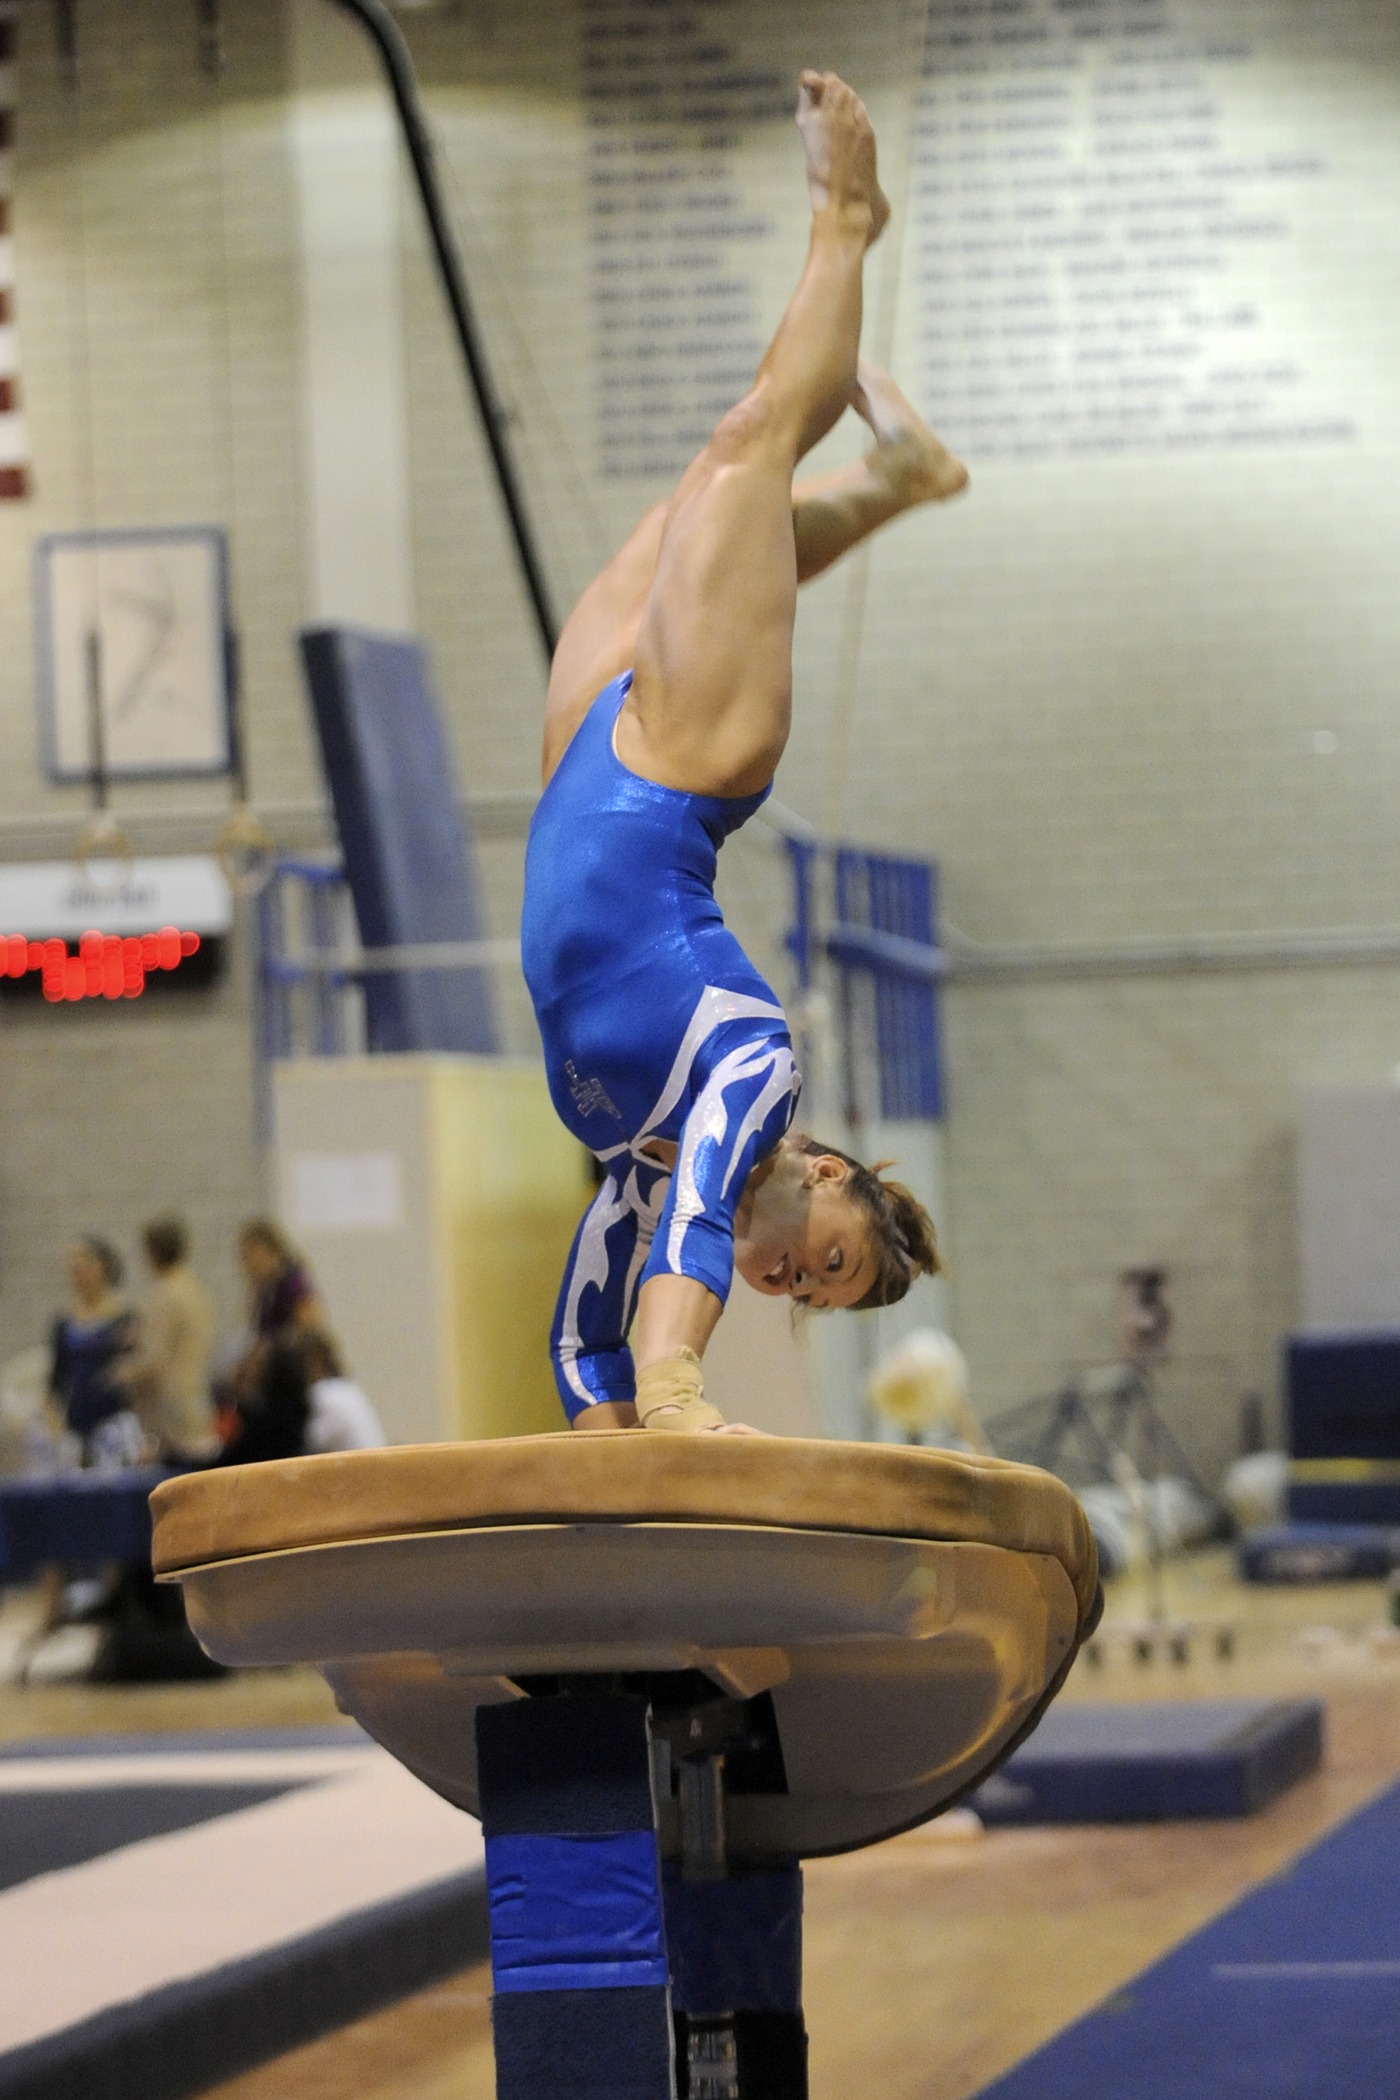
woman, beam, female, balance, competition, inside, sports, rings, gymnastics, graceful, weightlifting, gymnast, balance beam, individual sports, physical fitness, artistic gymnastics, floor gymnastics